Cyclone Nilam

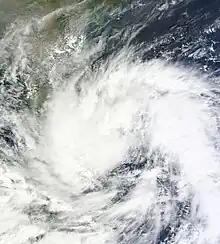
Nilam as a deep depression near Sri Lanka

Overall, 4,627 people were reportedly displaced due to the flooding and 56 people have left their homes in fear of landslides. Sri Lanka's Disaster Management Center said that about 1,000 houses were damaged by the storm. Across Sri Lanka, ten people were killed in events related to Cyclone Nilam.